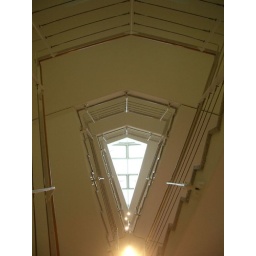
Triangular Staircase in a Munic office building